Project Excalibur

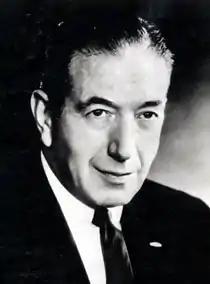
Karl Bendetsen

By this time, LLNL was not the only group lobbying the government about space-based weapons. In 1979, Daniel O. Graham had been asked by Ronald Reagan to begin exploring the idea of missile defense, and in the years since had become a strong advocate of what was earlier known as Project BAMBI (Ballistic Missile Boost Intercept), but now updated as "Smart Rocks". This required dozens of large satellites carrying many small, relatively simple missiles which would be launched at the ICBMs and track them like a conventional heat seeking missile.